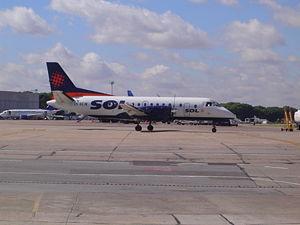
Sol Lineas Aereas était une compagnie aérienne argentine fondée en 2005, dont le siège est à Rosario. La compagnie aérienne a déclaré faillite et a cessé ses activités en janvier 2016. Au moment de la fermeture de la compagnie, sa flotte était composée de Saab 340 et de Bombardier CRJ200.